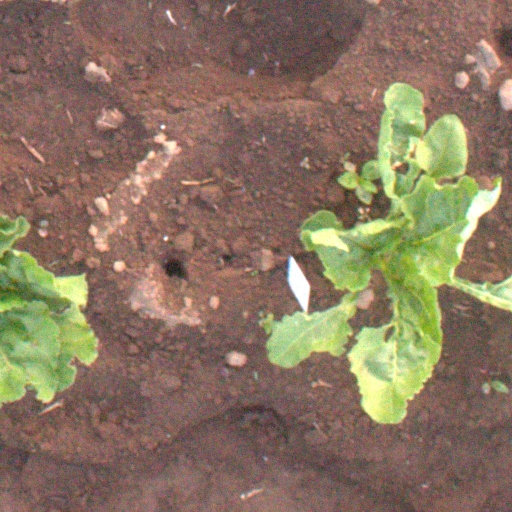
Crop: sugar beet